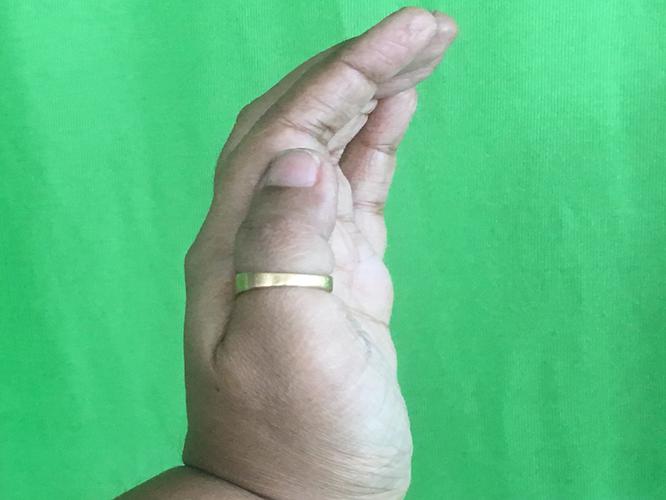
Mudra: Sarpasirsha
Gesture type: single_hand